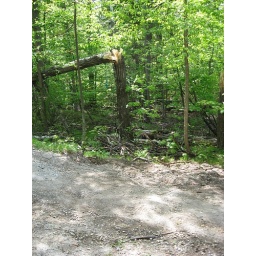
17May08 Road Damage by Hydro truck removing fallen tree 2